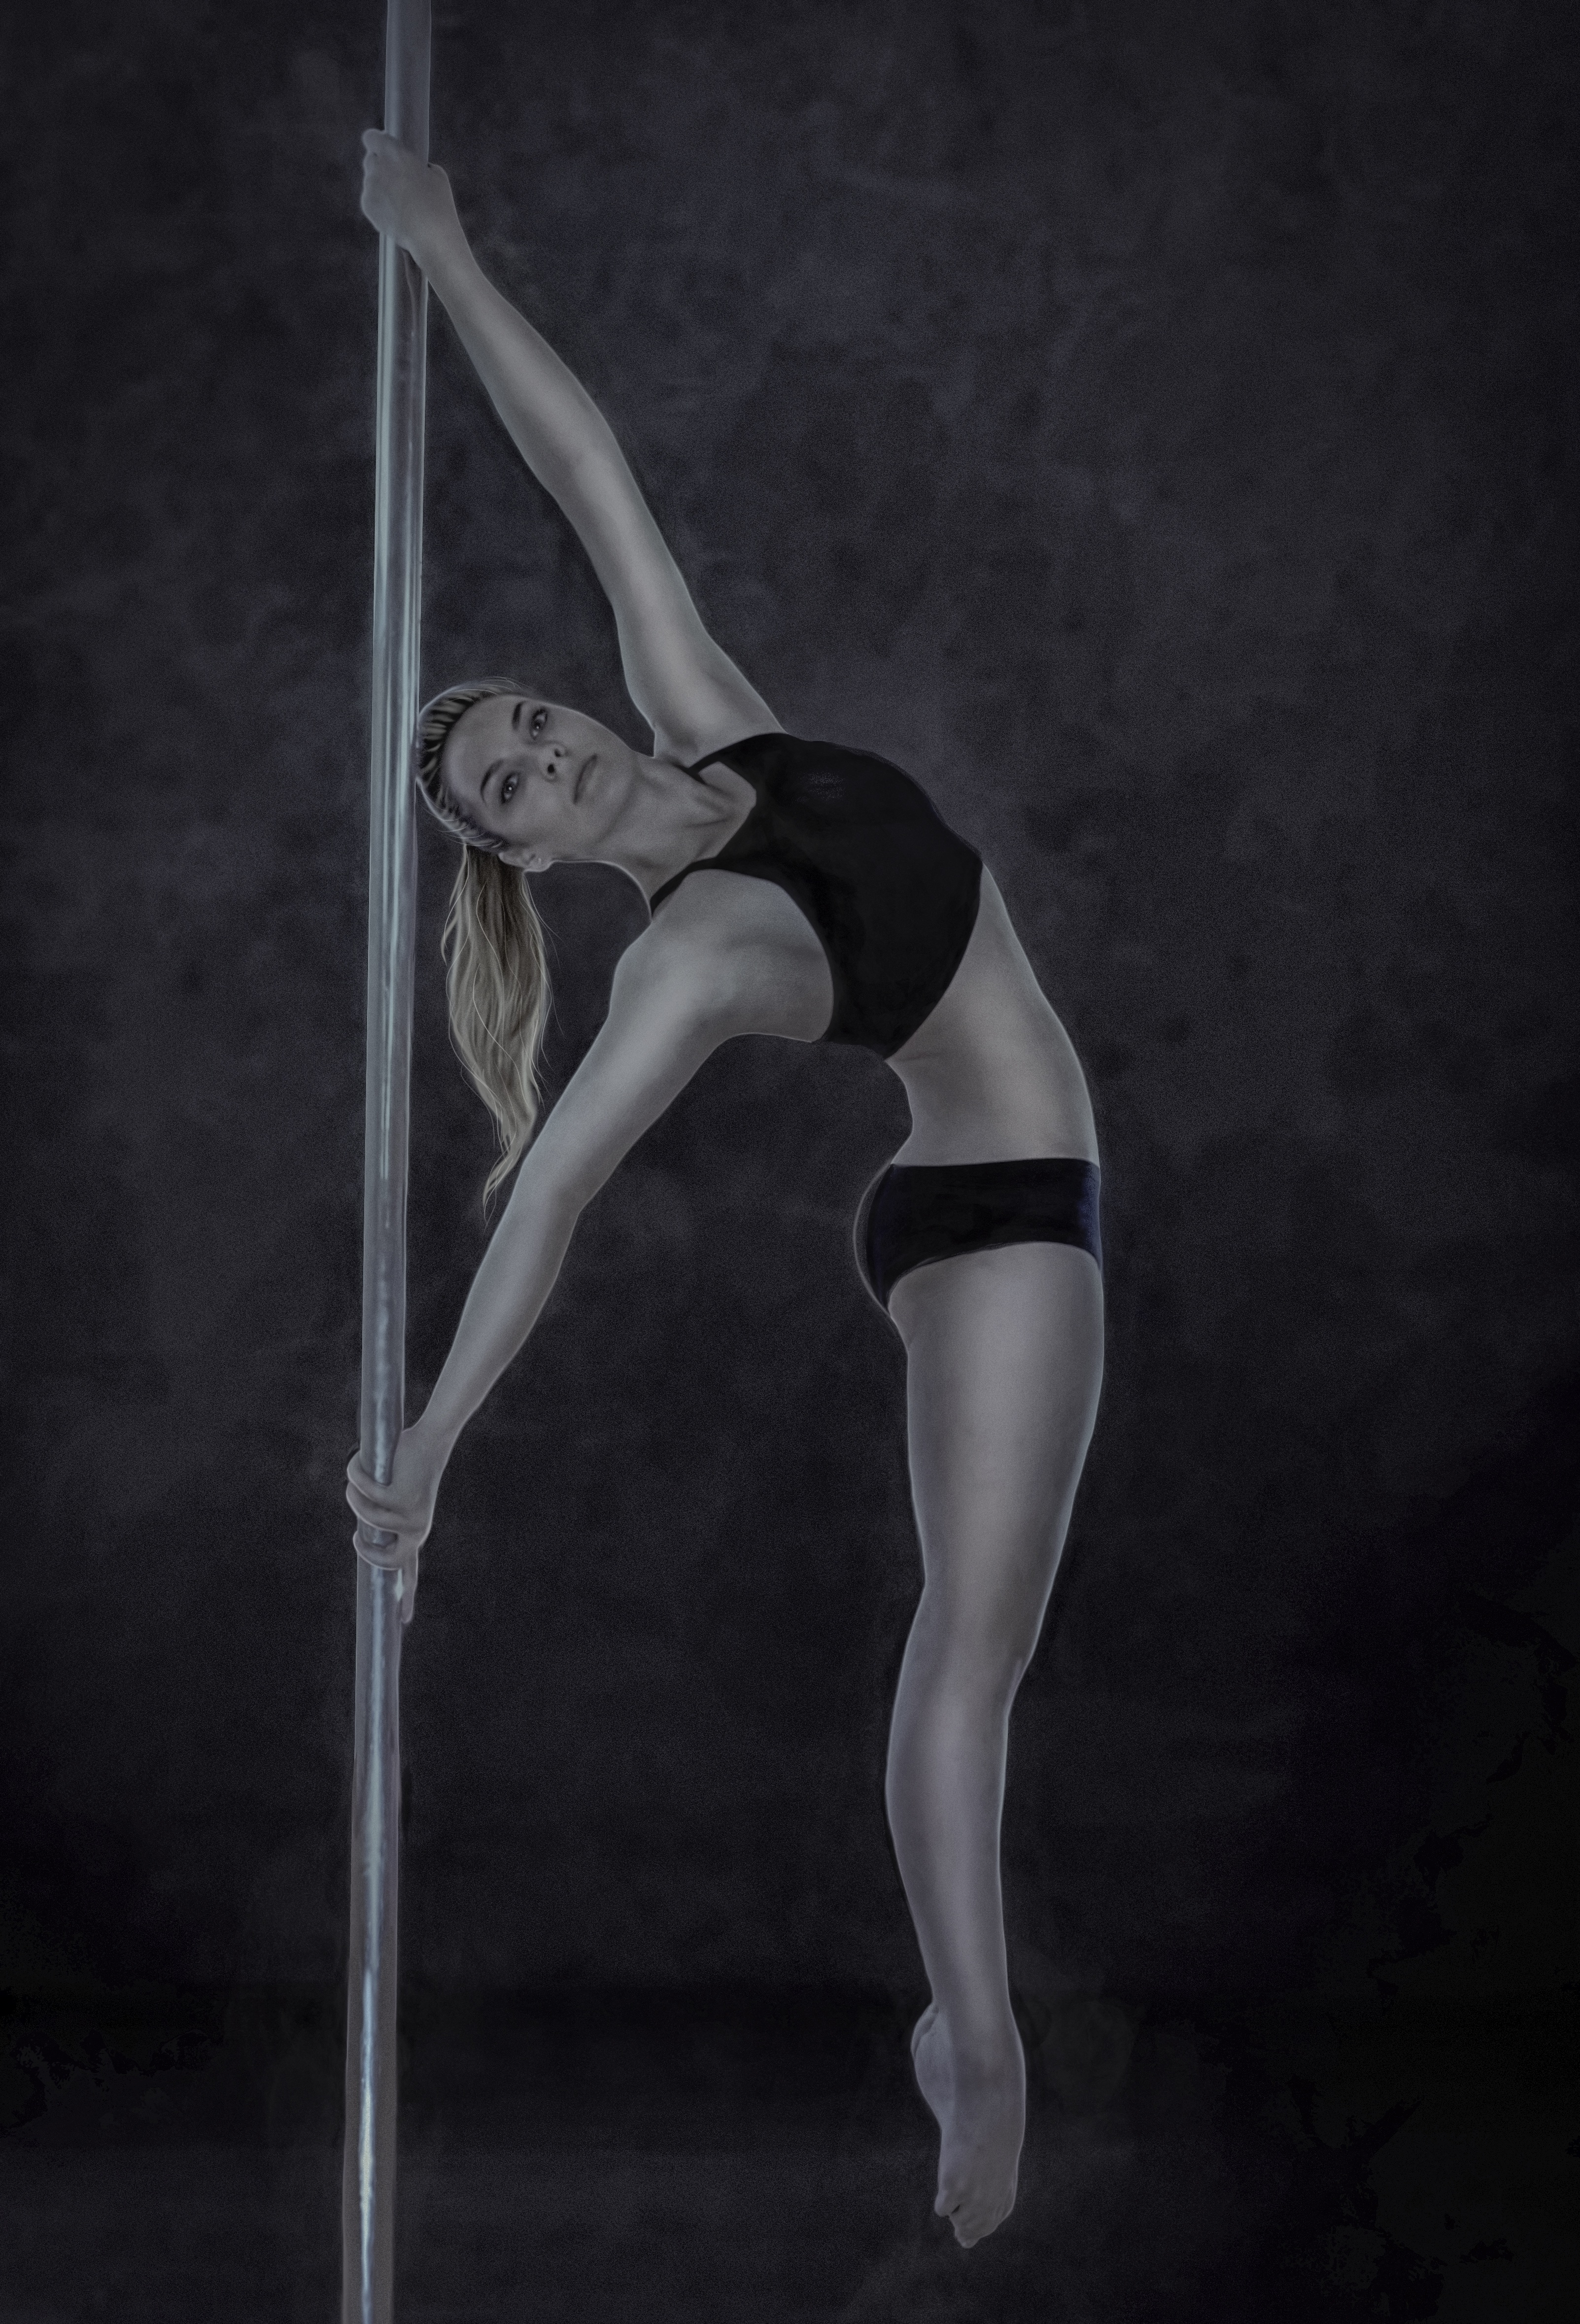
black and white, girl, woman, pole, dance, ballet, performance art, pylon, sports, event, entertainment, gymnastics, pole dance, performing arts, team sport, polidens, strip of plastic, modern dance, concert dance, aerialist, erotic dance